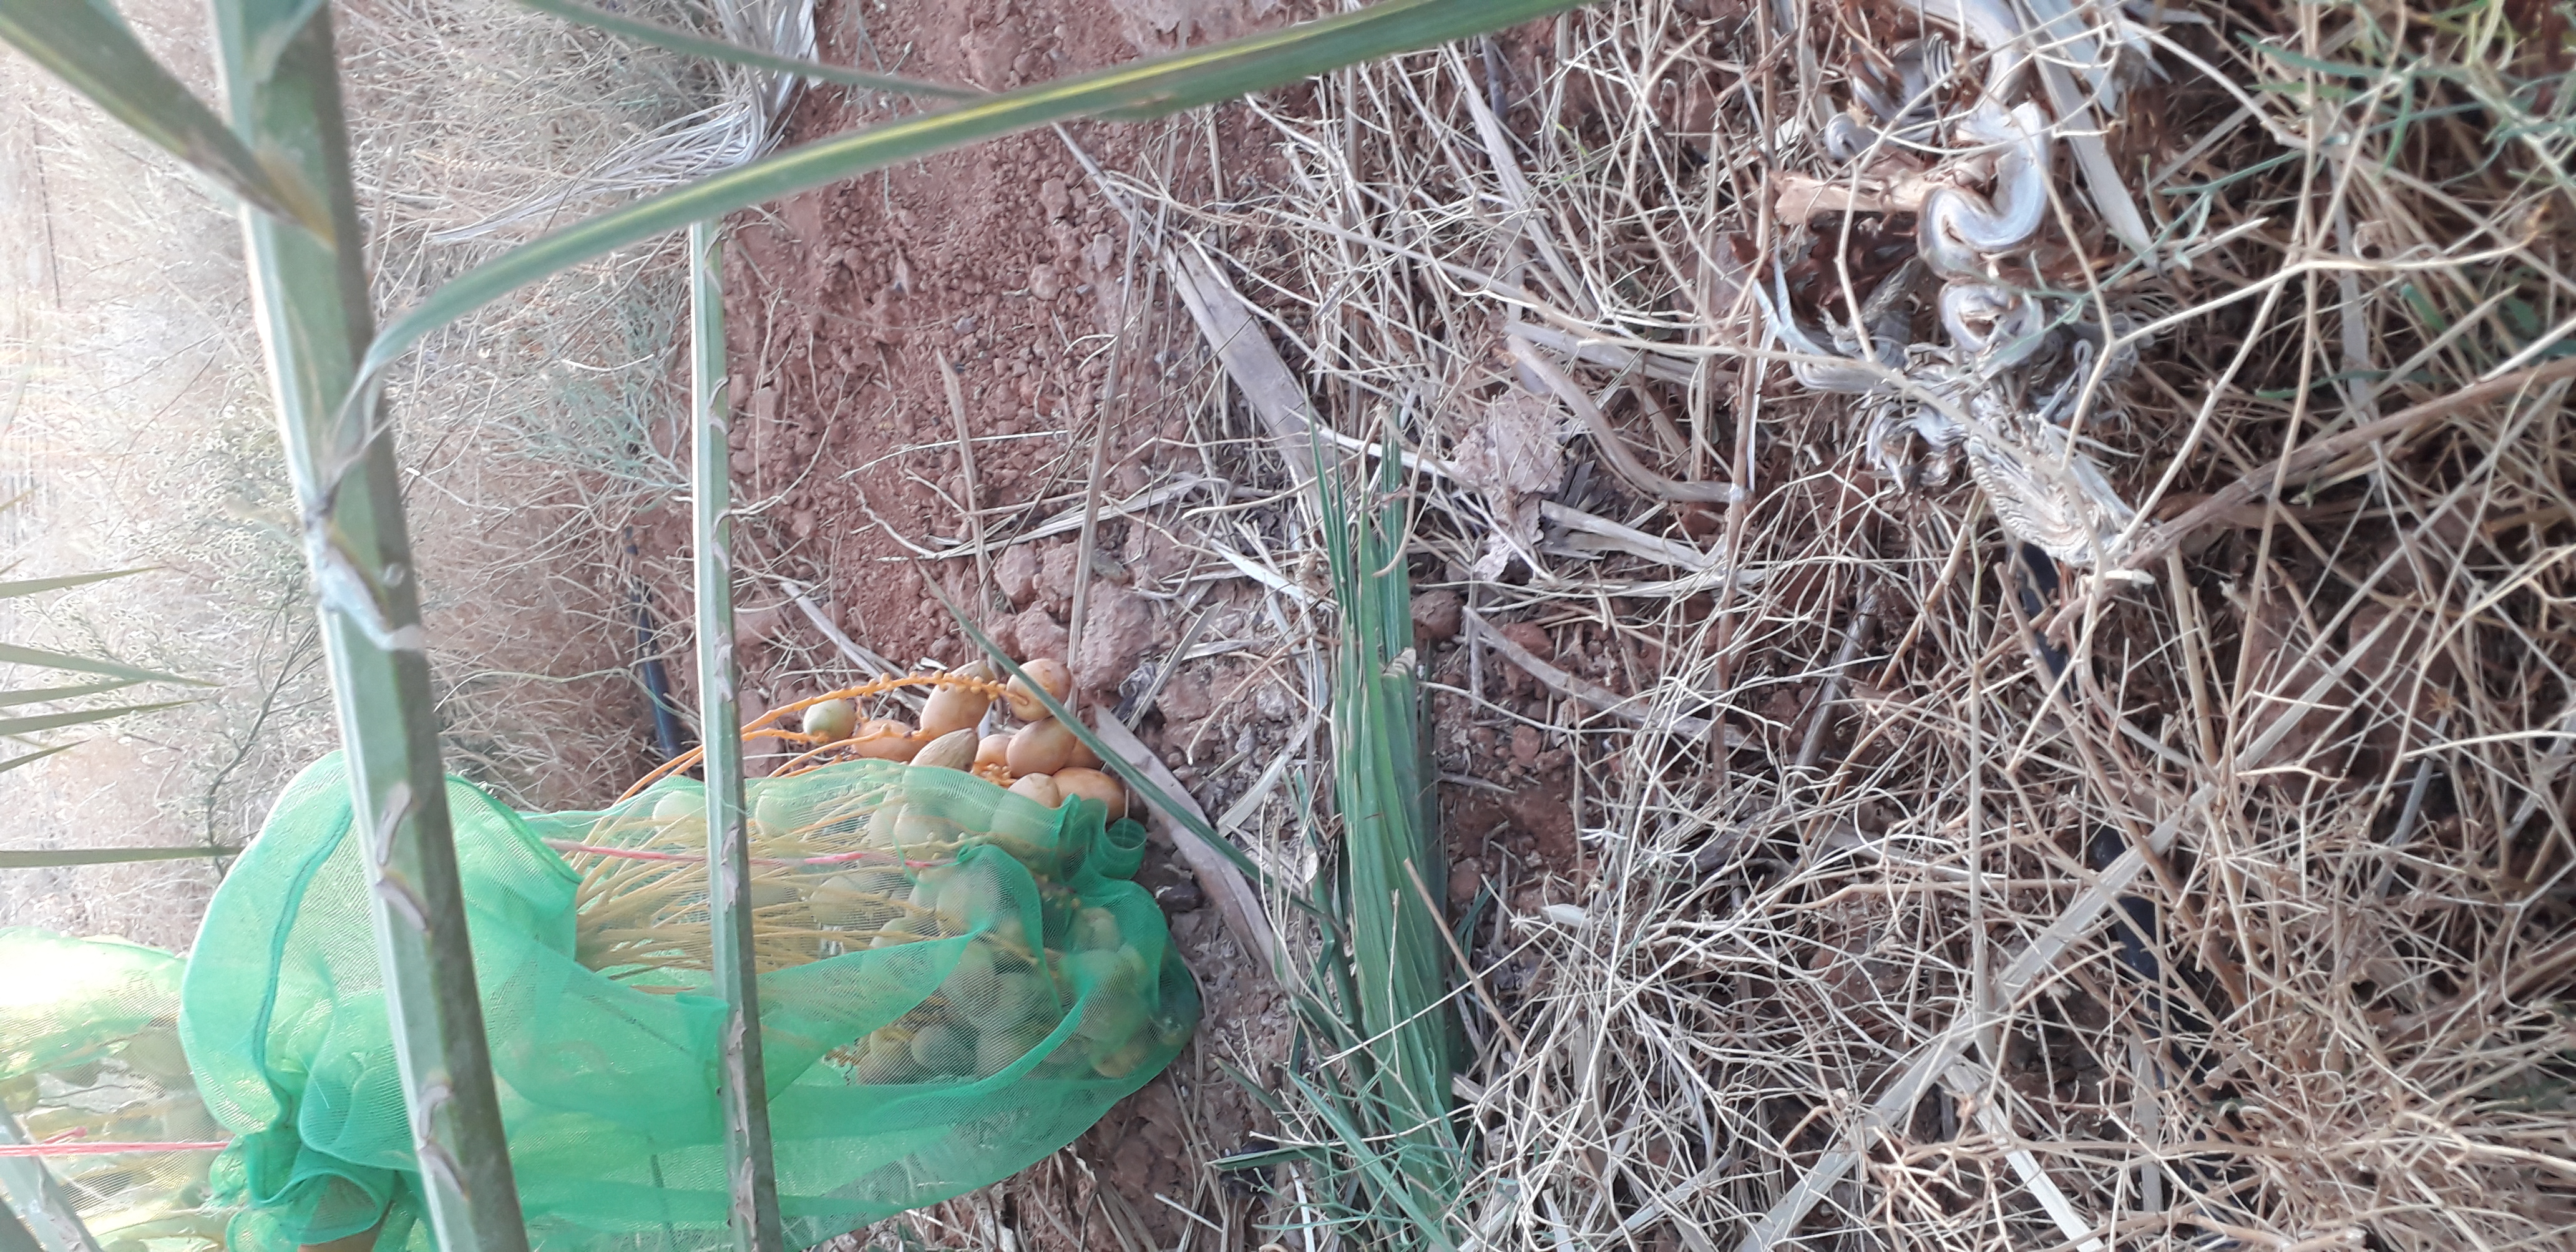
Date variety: Boumajhoul